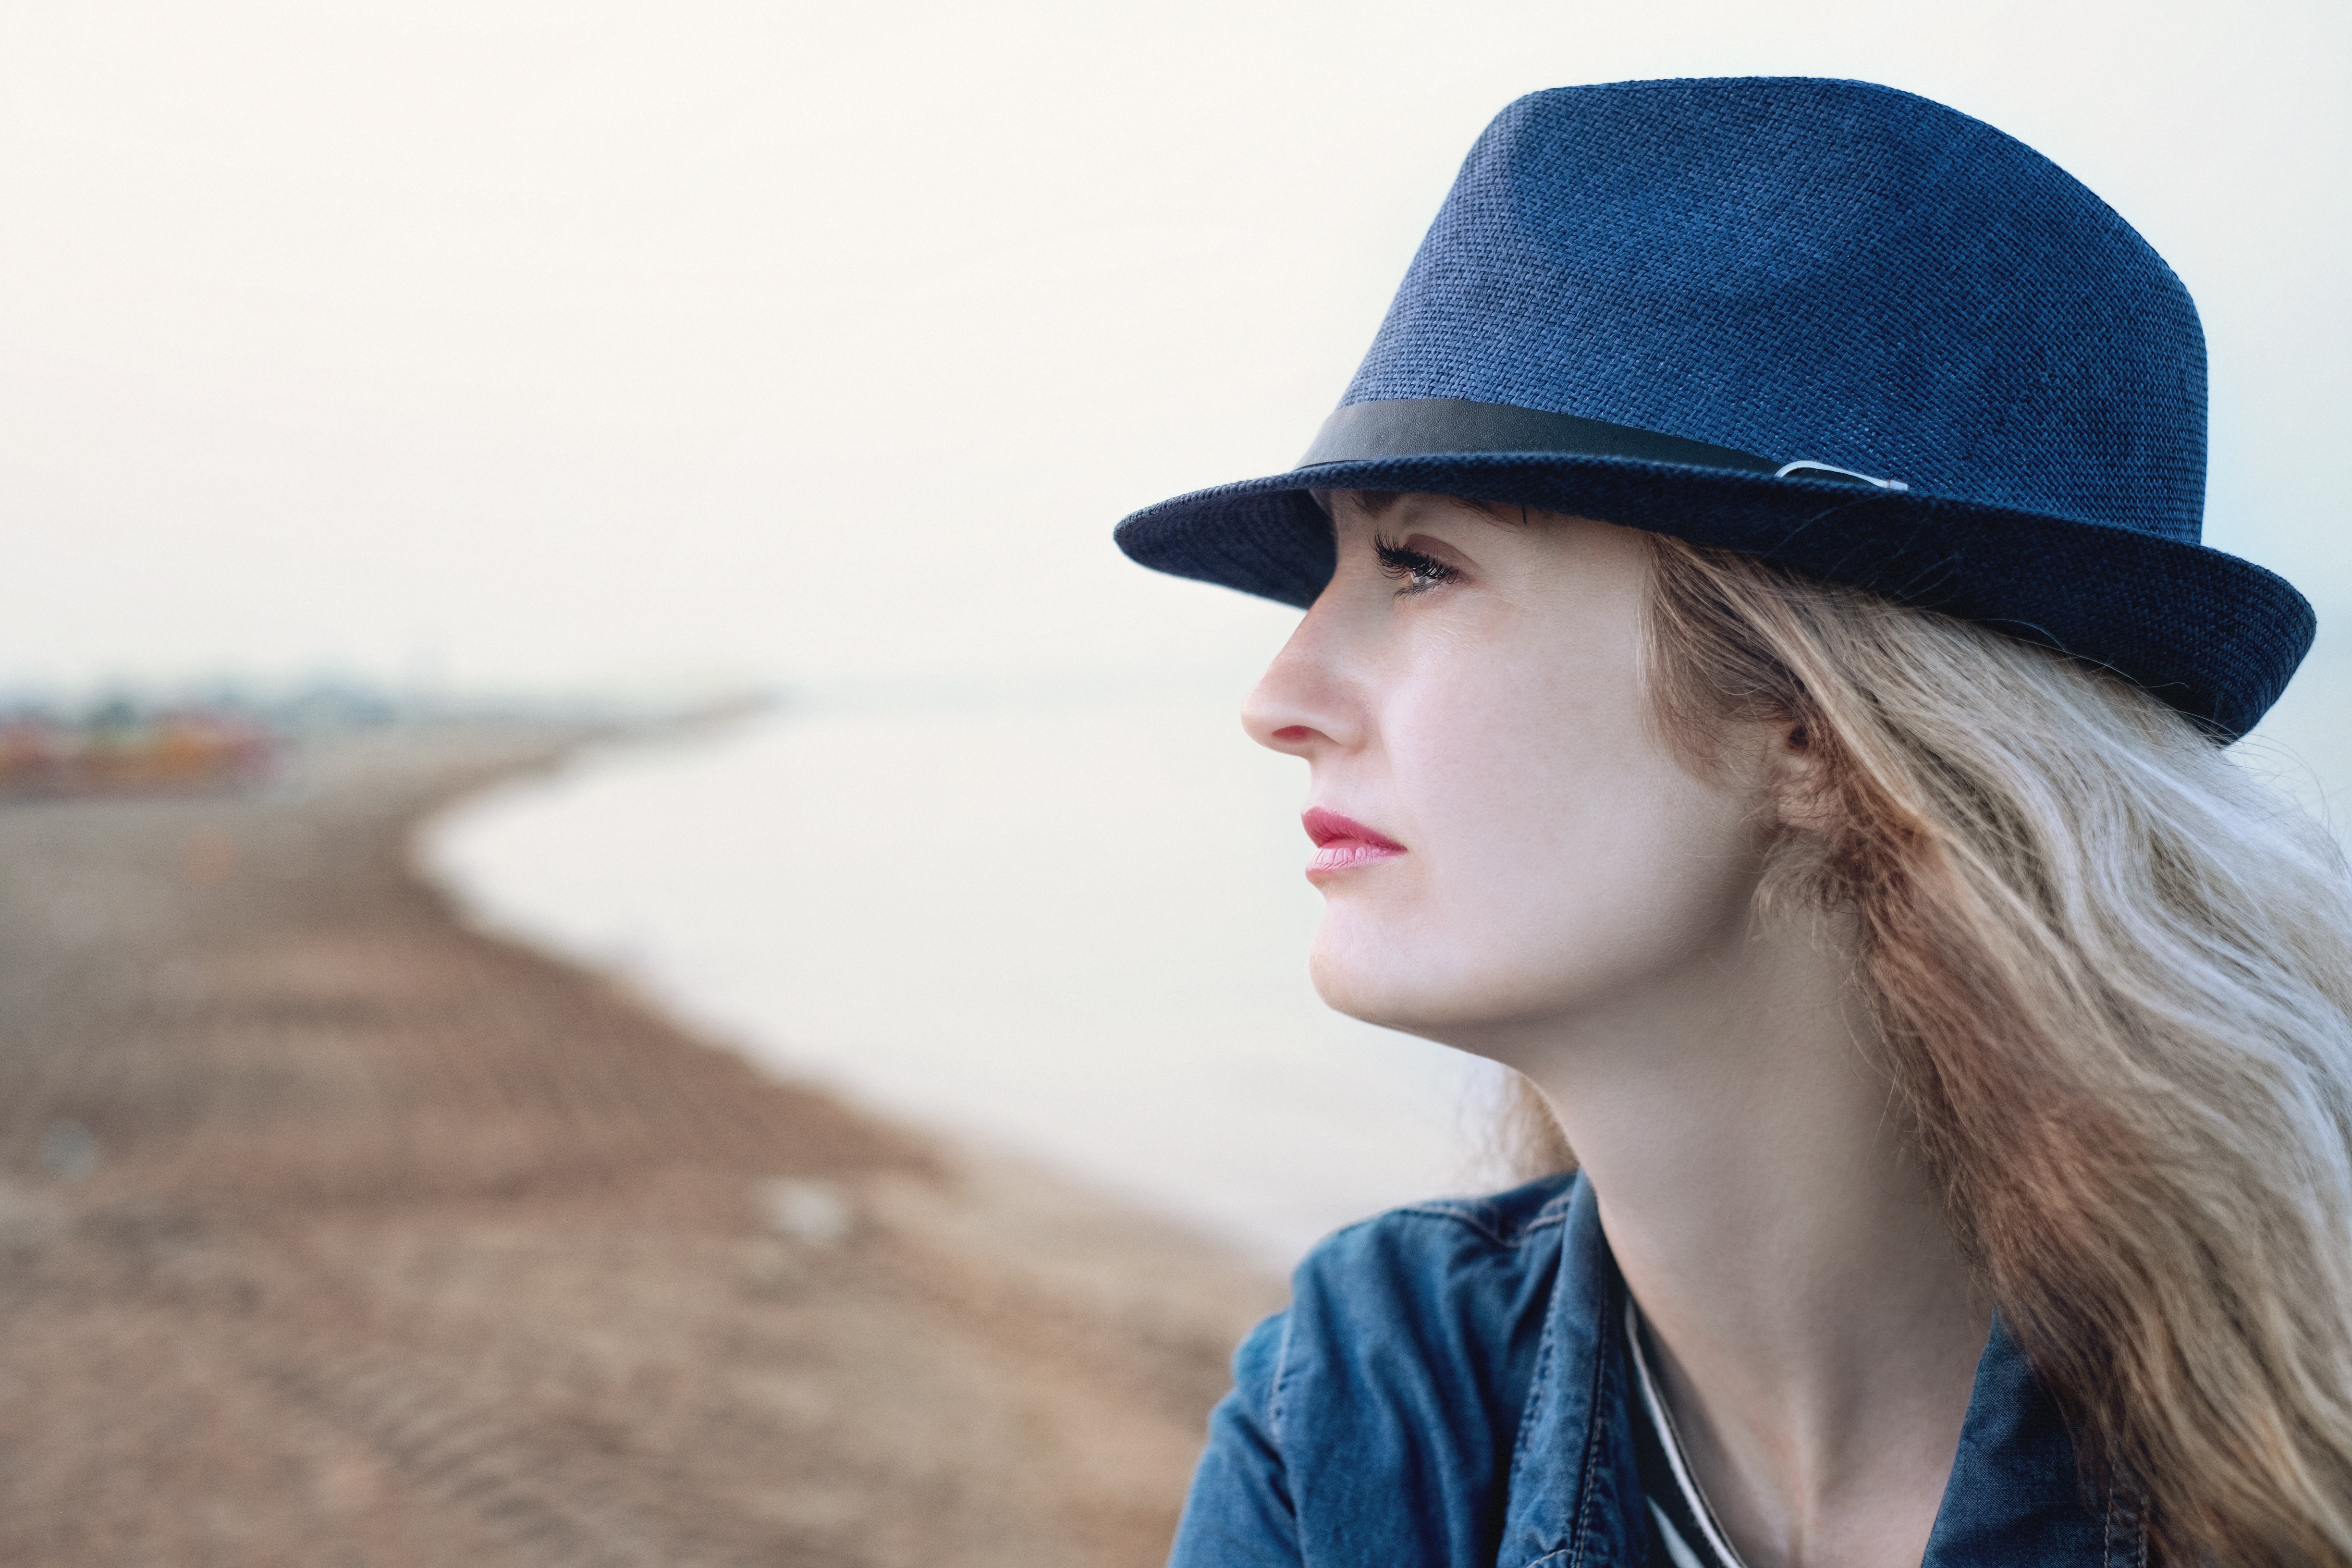
beach, sea, sky, girl, woman, view, summer, vacation, portrait, model, spring, color, hat, fashion, blue, clothing, blonde, headgear, outdoors, glasses, cap, beauty, fedora, photo shoot, fashion accessory